Microsoft Mobile

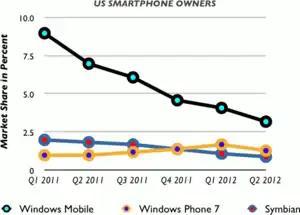
Market share of Symbian, Windows Mobile and Windows Phone 7 among US smartphone owners from Q1 2011 to Q2 2012 according to Nielsen Company

Nokia reported sales "well above 1 million" of its Lumia line in 2011, 2 million sales for the first quarter of 2012, and 4 million for the second quarter of 2012, when Nokia sold only 600,000 smartphones (Symbian and Windows Phone 7) in North America. By comparison, Nokia had sold more than 30 million Symbian devices worldwide in Q4 2010 and the Nokia N8 alone had sold almost 4 million in its first quarter. In Q2 2012, 26 million iPhones and 105 million Android phones shipped, compared to only 6.8 million devices with Symbian and 5.4 million with Windows Phone. In announcing an alliance with Groupon, Elop declared, "The competition... is not with other device manufacturers, it's with Google." In June 2012, Nokia chairman Risto Siilasmaa told journalists that Nokia had a contingency plan in the event that Windows Phone failed, but did not specify what it was.